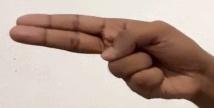
ASL sign: H